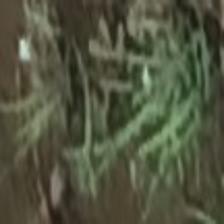
Label: clustered